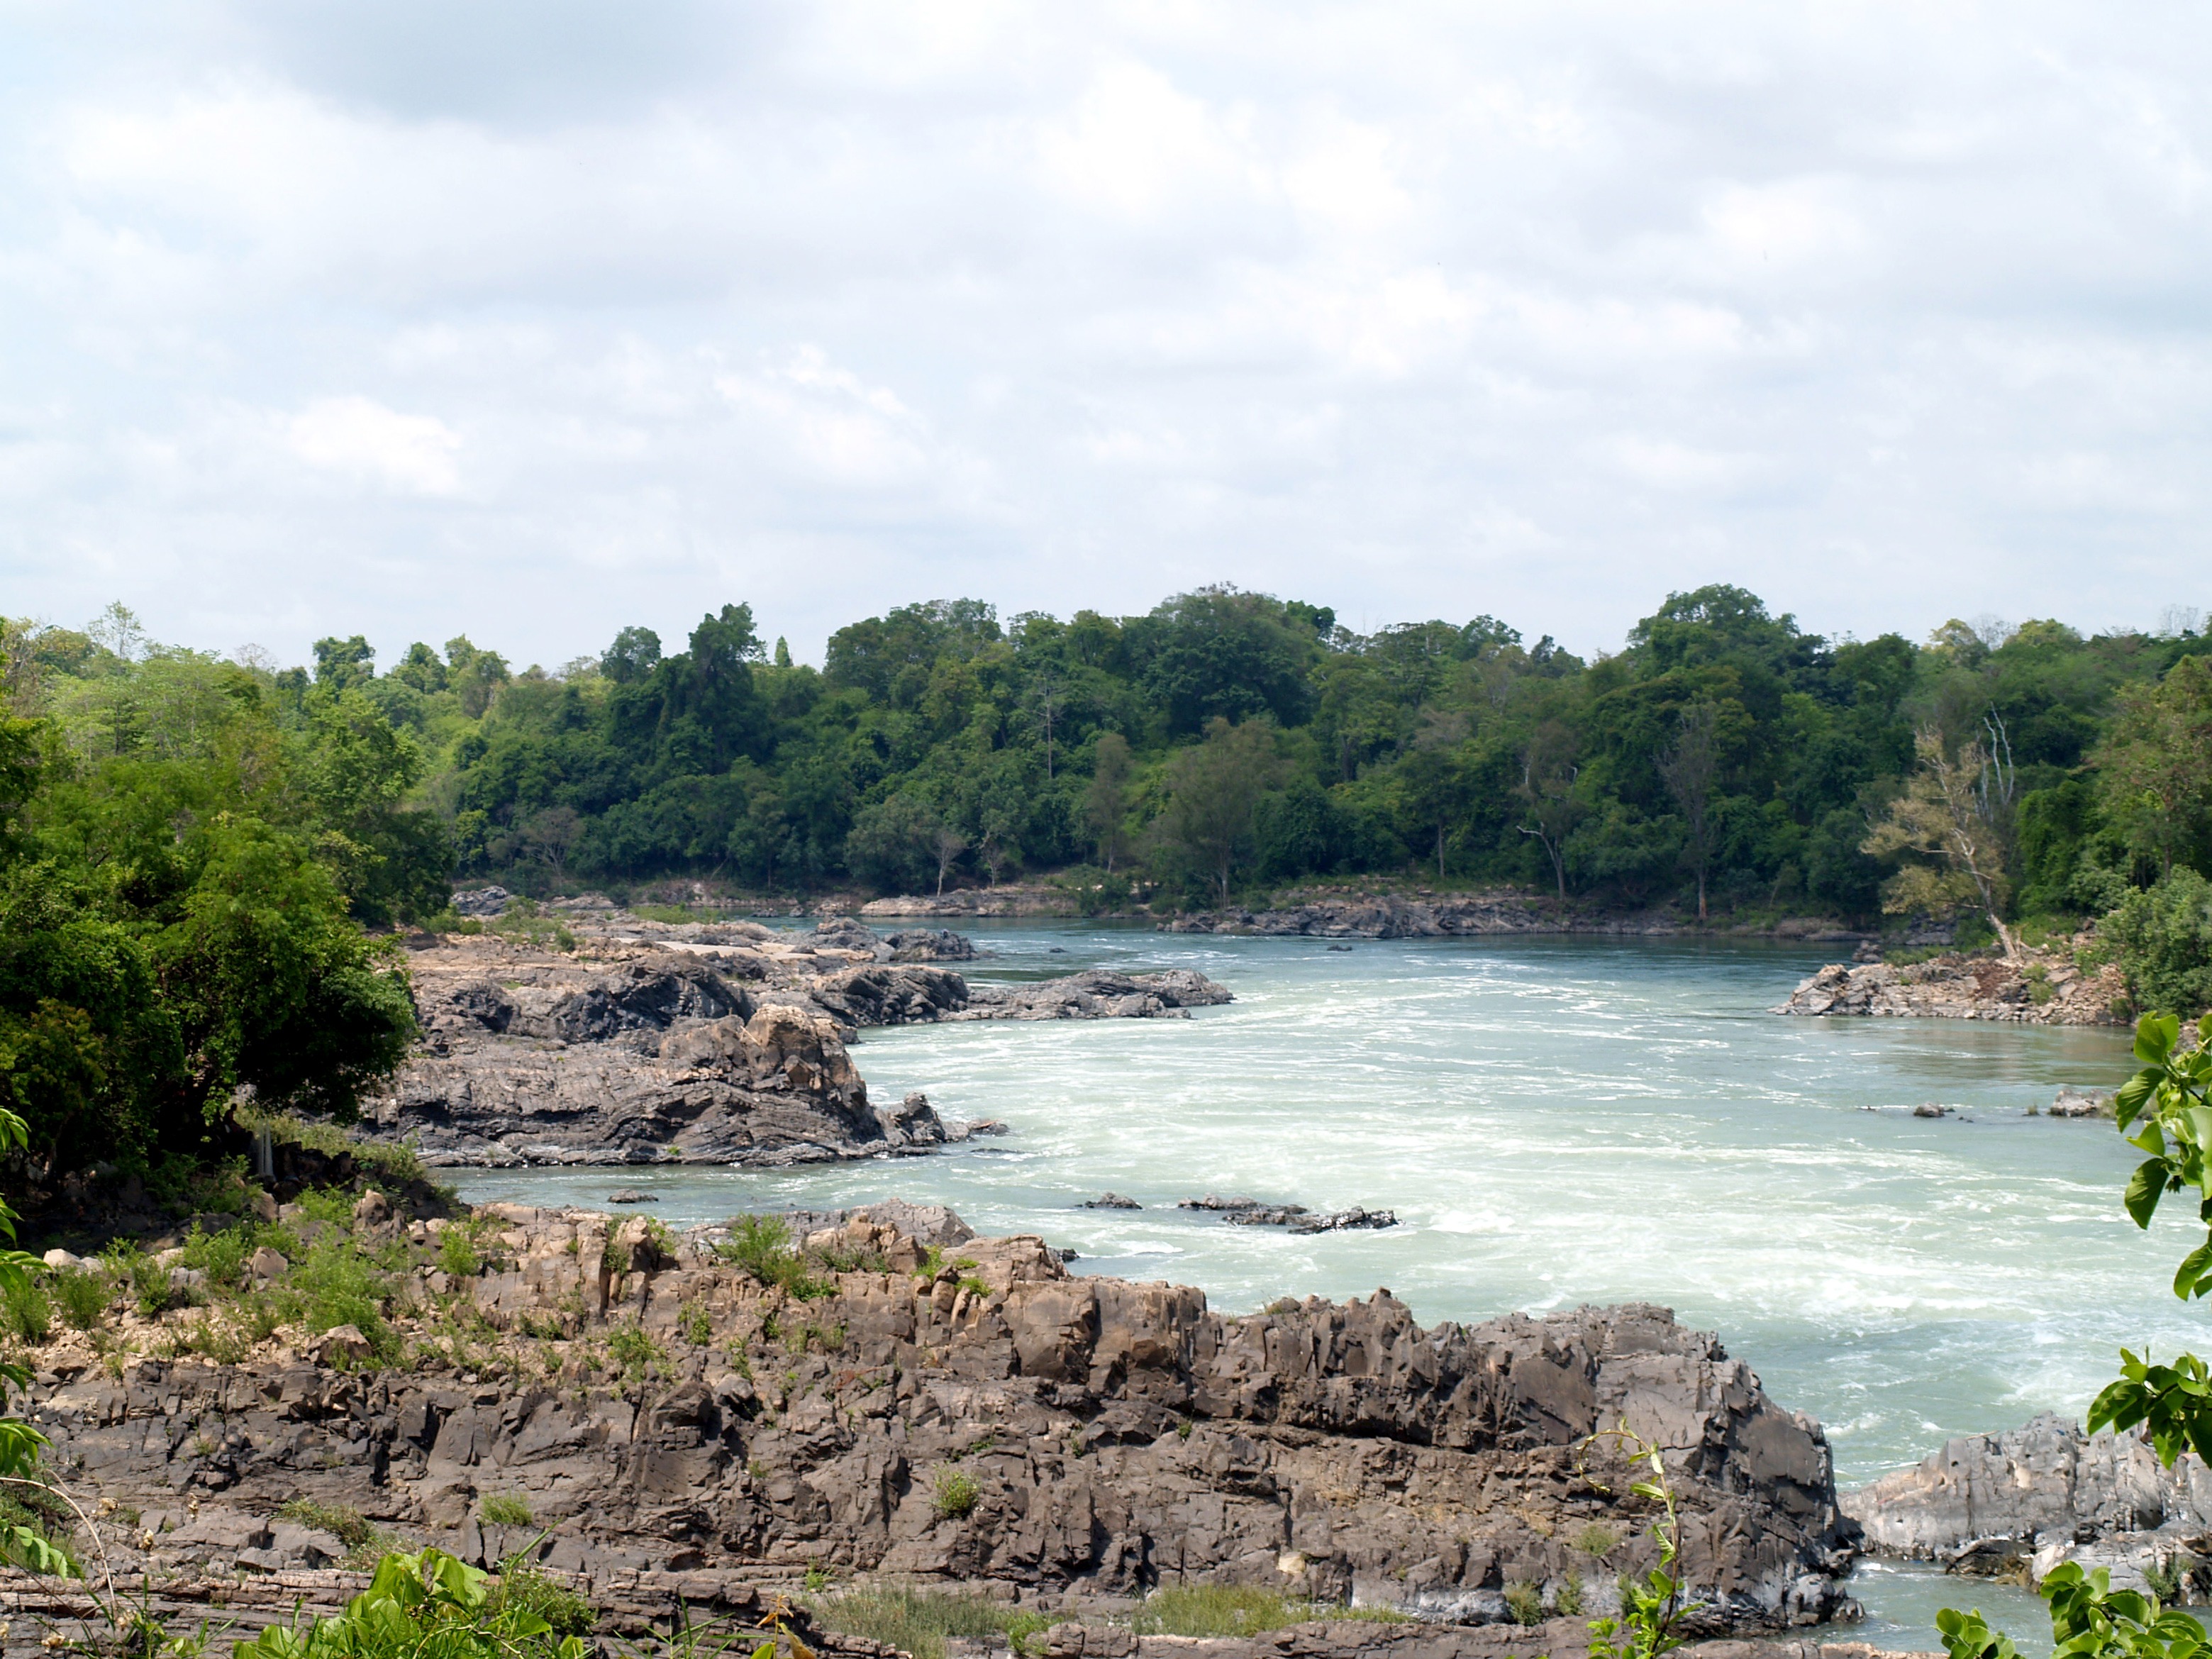
beach, landscape, sea, coast, water, rock, waterfall, shore, river, cliff, stream, jungle, tropical, scenery, bay, reservoir, terrain, body of water, torrent, habitat, laos, ecosystem, four thousand islands, natural environment